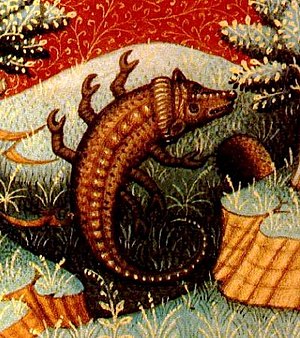
Skorpionen (stjernetegn)
Illustration fra en astrologibog fra 1500-tallet.
Skorpionen er det ottende stjernetegn i dyrekredsen. Tegnet ligger mellem Vægten og Skytten. Solen bevæger sig siderisk igennem Skorpionen fra 24. oktober til 22. november.